Paul Doran-Jones

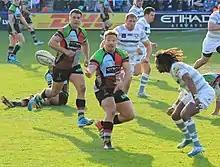
Doran-Jones playing at the 2013-14 English Premiership, Harlequins vs London Irish

Paul Doran-Jones (born 2 May 1985) is an Irish born English retired rugby union player. He most recently played in the English Premiership for Wasps. He played as a prop.